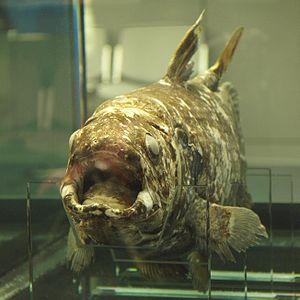
Manado, ou encore Menado, est une ville du Nord de l'Indonésie sur l'île de Sulawesi. C'est la capitale de la province de Sulawesi du Nord.